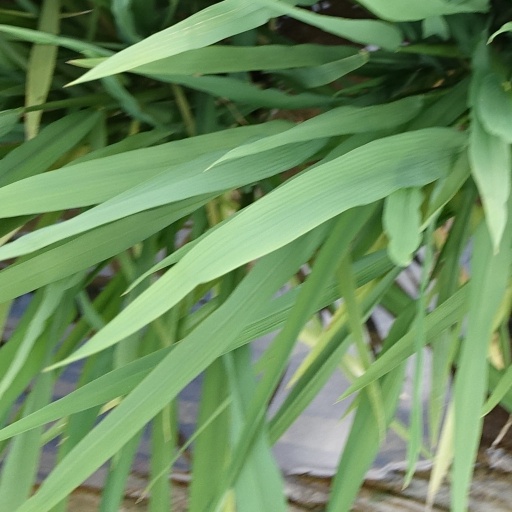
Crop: rice